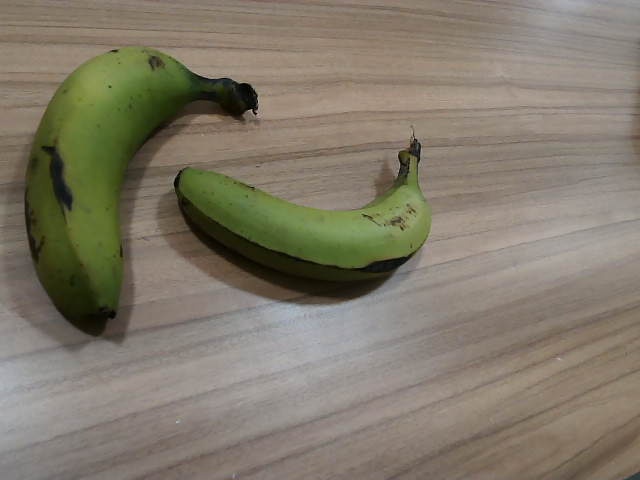
Label: Raw_Banana